Jean-Claude Billong

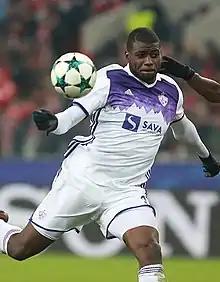
Billong with Maribor

Jean-Claude Billong (born 28 December 1993) is a professional footballer who plays as a centre-back. Born in France, he plays for the Cameroon national team.